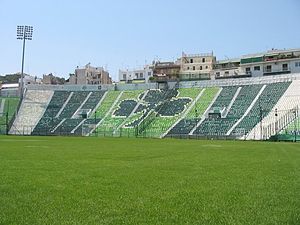
Apostolos Nikolaidis Stadion / Andre faciliteter
Det berømte indgang 13's tilskuerområde.
Apostolos Nikolaidis Stadion er det fodboldstadion, som Panathinaikos FC har haft som hjemmebane i de fleste af de år, hvor klubben har eksisteret, siden den blev grundlagt i 1908. Stadionet har navn efter den tidligere og nu afdøde klubformand Apostolos Nikolaidis. Det ligger i Ampelokipi-distriktet i Athen, øst for Lycabettus-højen og på avenue Alexandras, hvilket har betydet, at det er mest kendt under navnet Leoforos Alexandras eller kun Leoforos. Stedet rummer desuden en lille basket- og volleyballbane, et svømmebassin, en boksering og kontorer, alle beliggende under stadionpladserne.